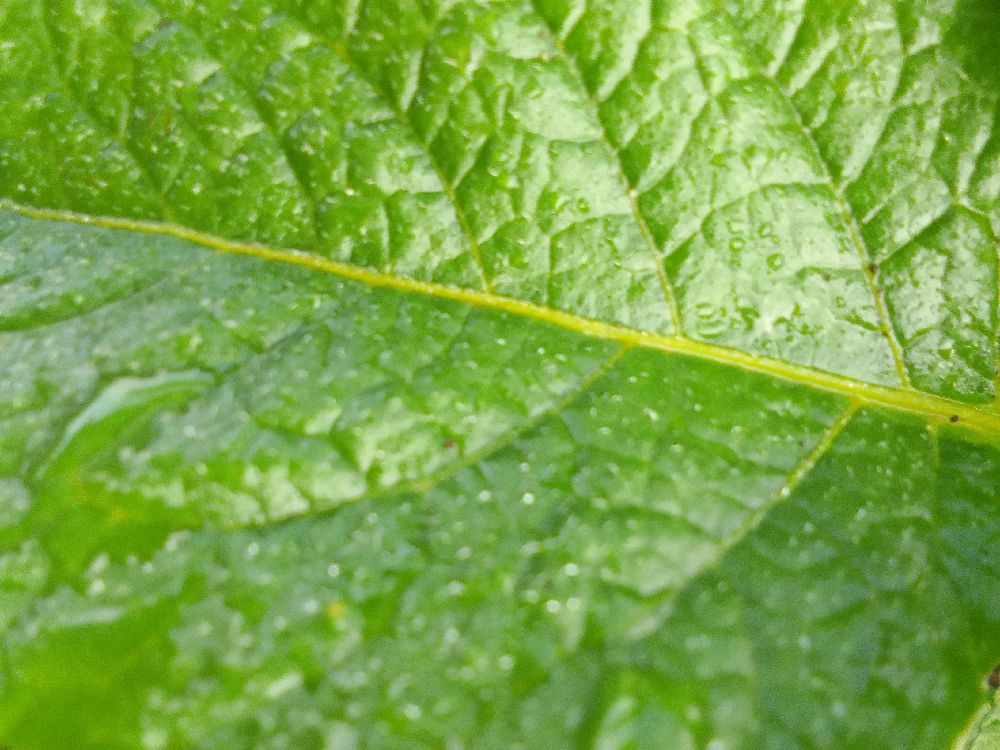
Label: Healthy